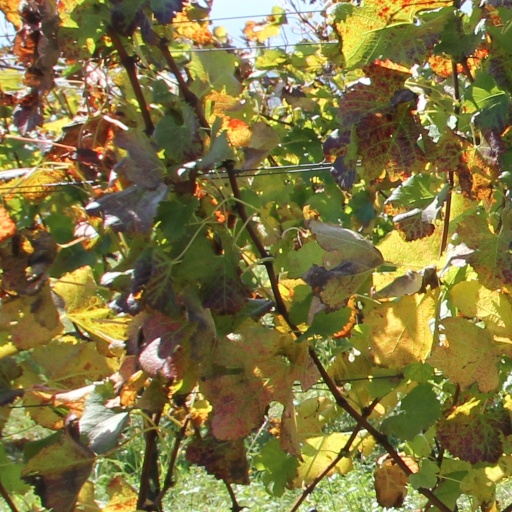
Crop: grape